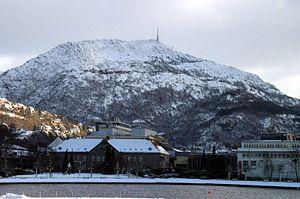
Ulriken est la plus haute des sept montagnes entourant la ville de Bergen. Elle fait partie du massif de Byfjellene et est reliée à Rundemanen par Vidden, le plateau.
Bergen est une ville du sud-ouest de la Norvège, capitale du comté de Hordaland. Bergen est la deuxième ville du pays avec 278 121 habitants. C'est également une ville portuaire, une ville universitaire et un évêché.